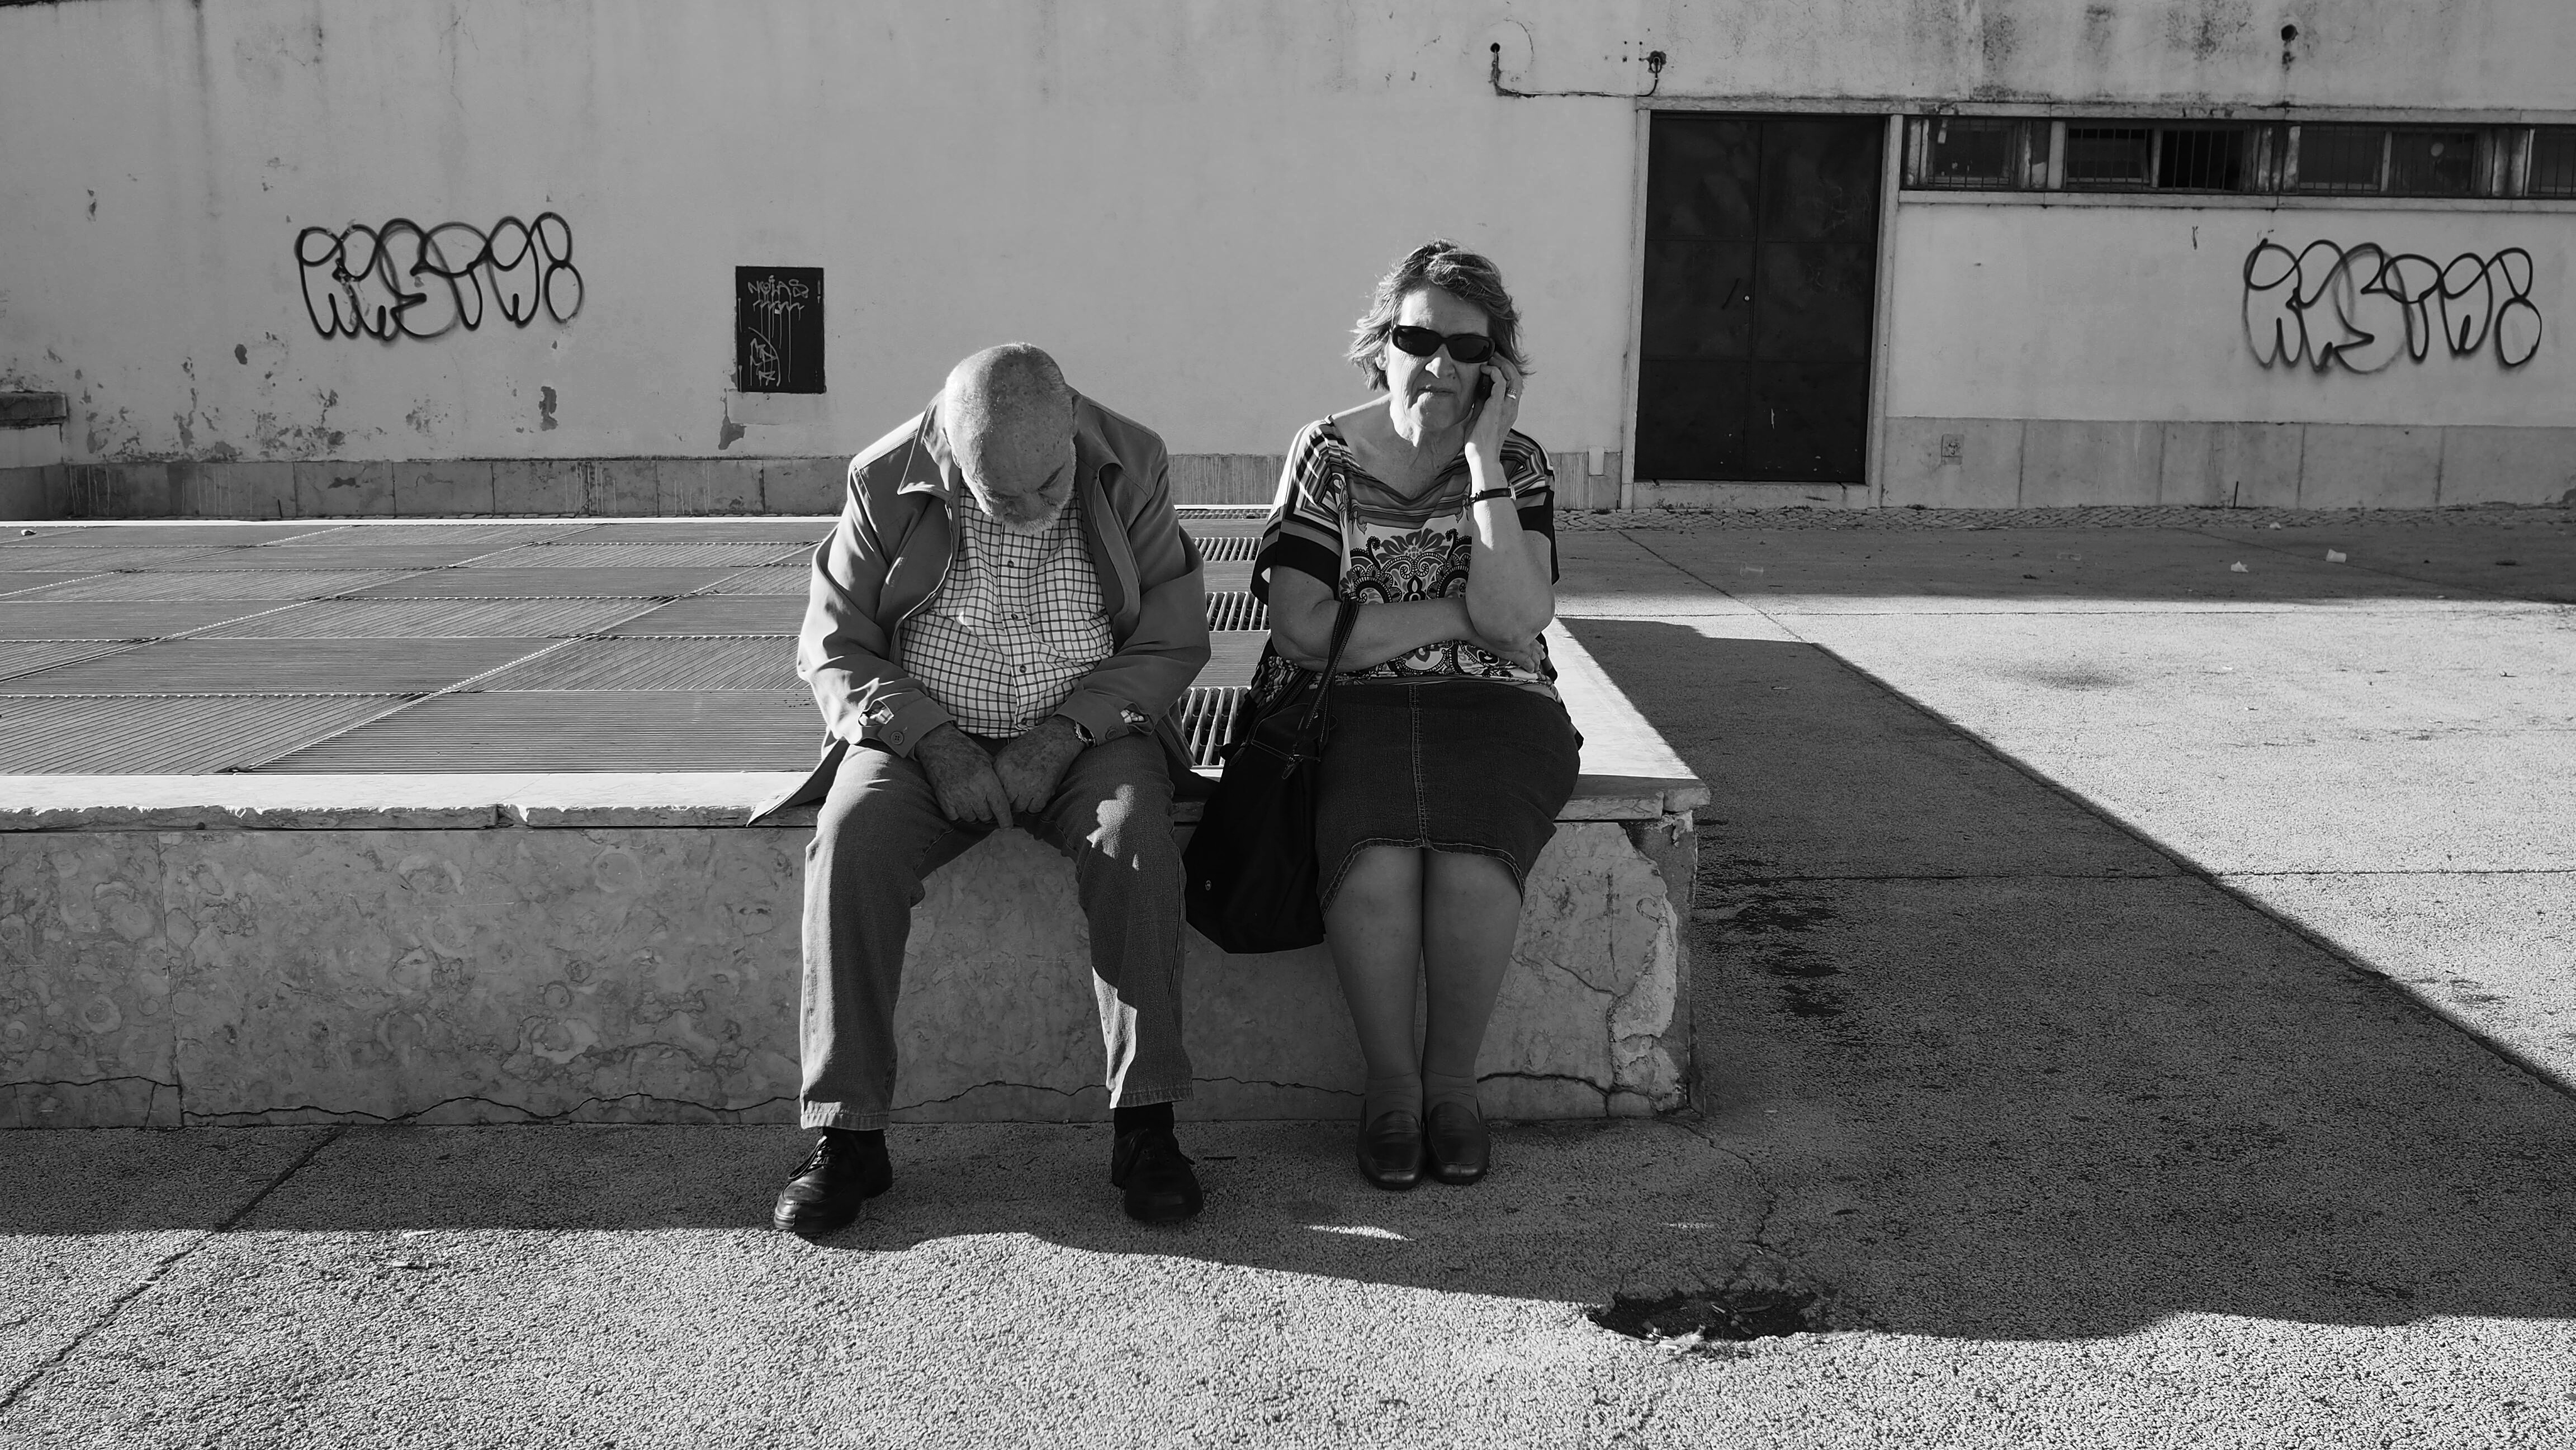
black and white, people, road, white, street, photography, urban, social, portrait, lens, black, monochrome, streetphotography, bw, blackandwhite, blackwhite, streets, candid, best, moments, infrastructure, eye, public, em5, olympus, photograph, snapshot, prime, rua, omd, streetphoto, faces, eyed, f18, lisboa, lisbon, moment, unposed, decisive, souls, pretobranco, retratos, omdem5, sp, pb, inpublic, fotografiaderua, streetmoments, lavinha, joo, monochrome photography, human positions